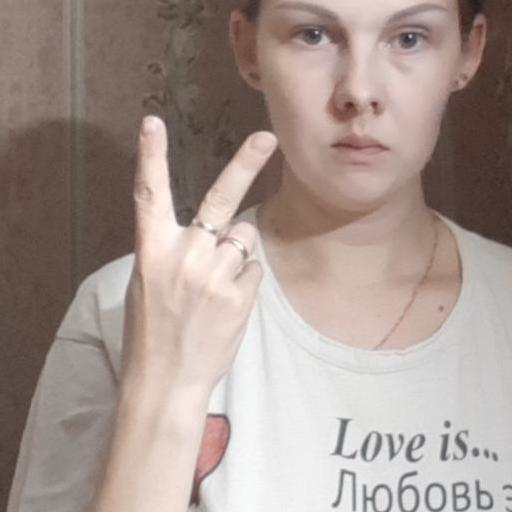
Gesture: peace_inverted